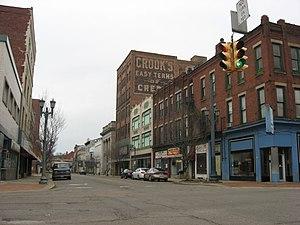
East Liverpool est une ville du comté de Columbiana, dans l'Ohio, aux États-Unis.